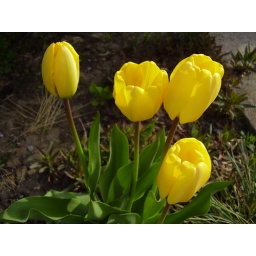
These tulips appeared in my flower bed....I didn't plant them....my next door neighbour has yellow tulips....hmmmmmn....